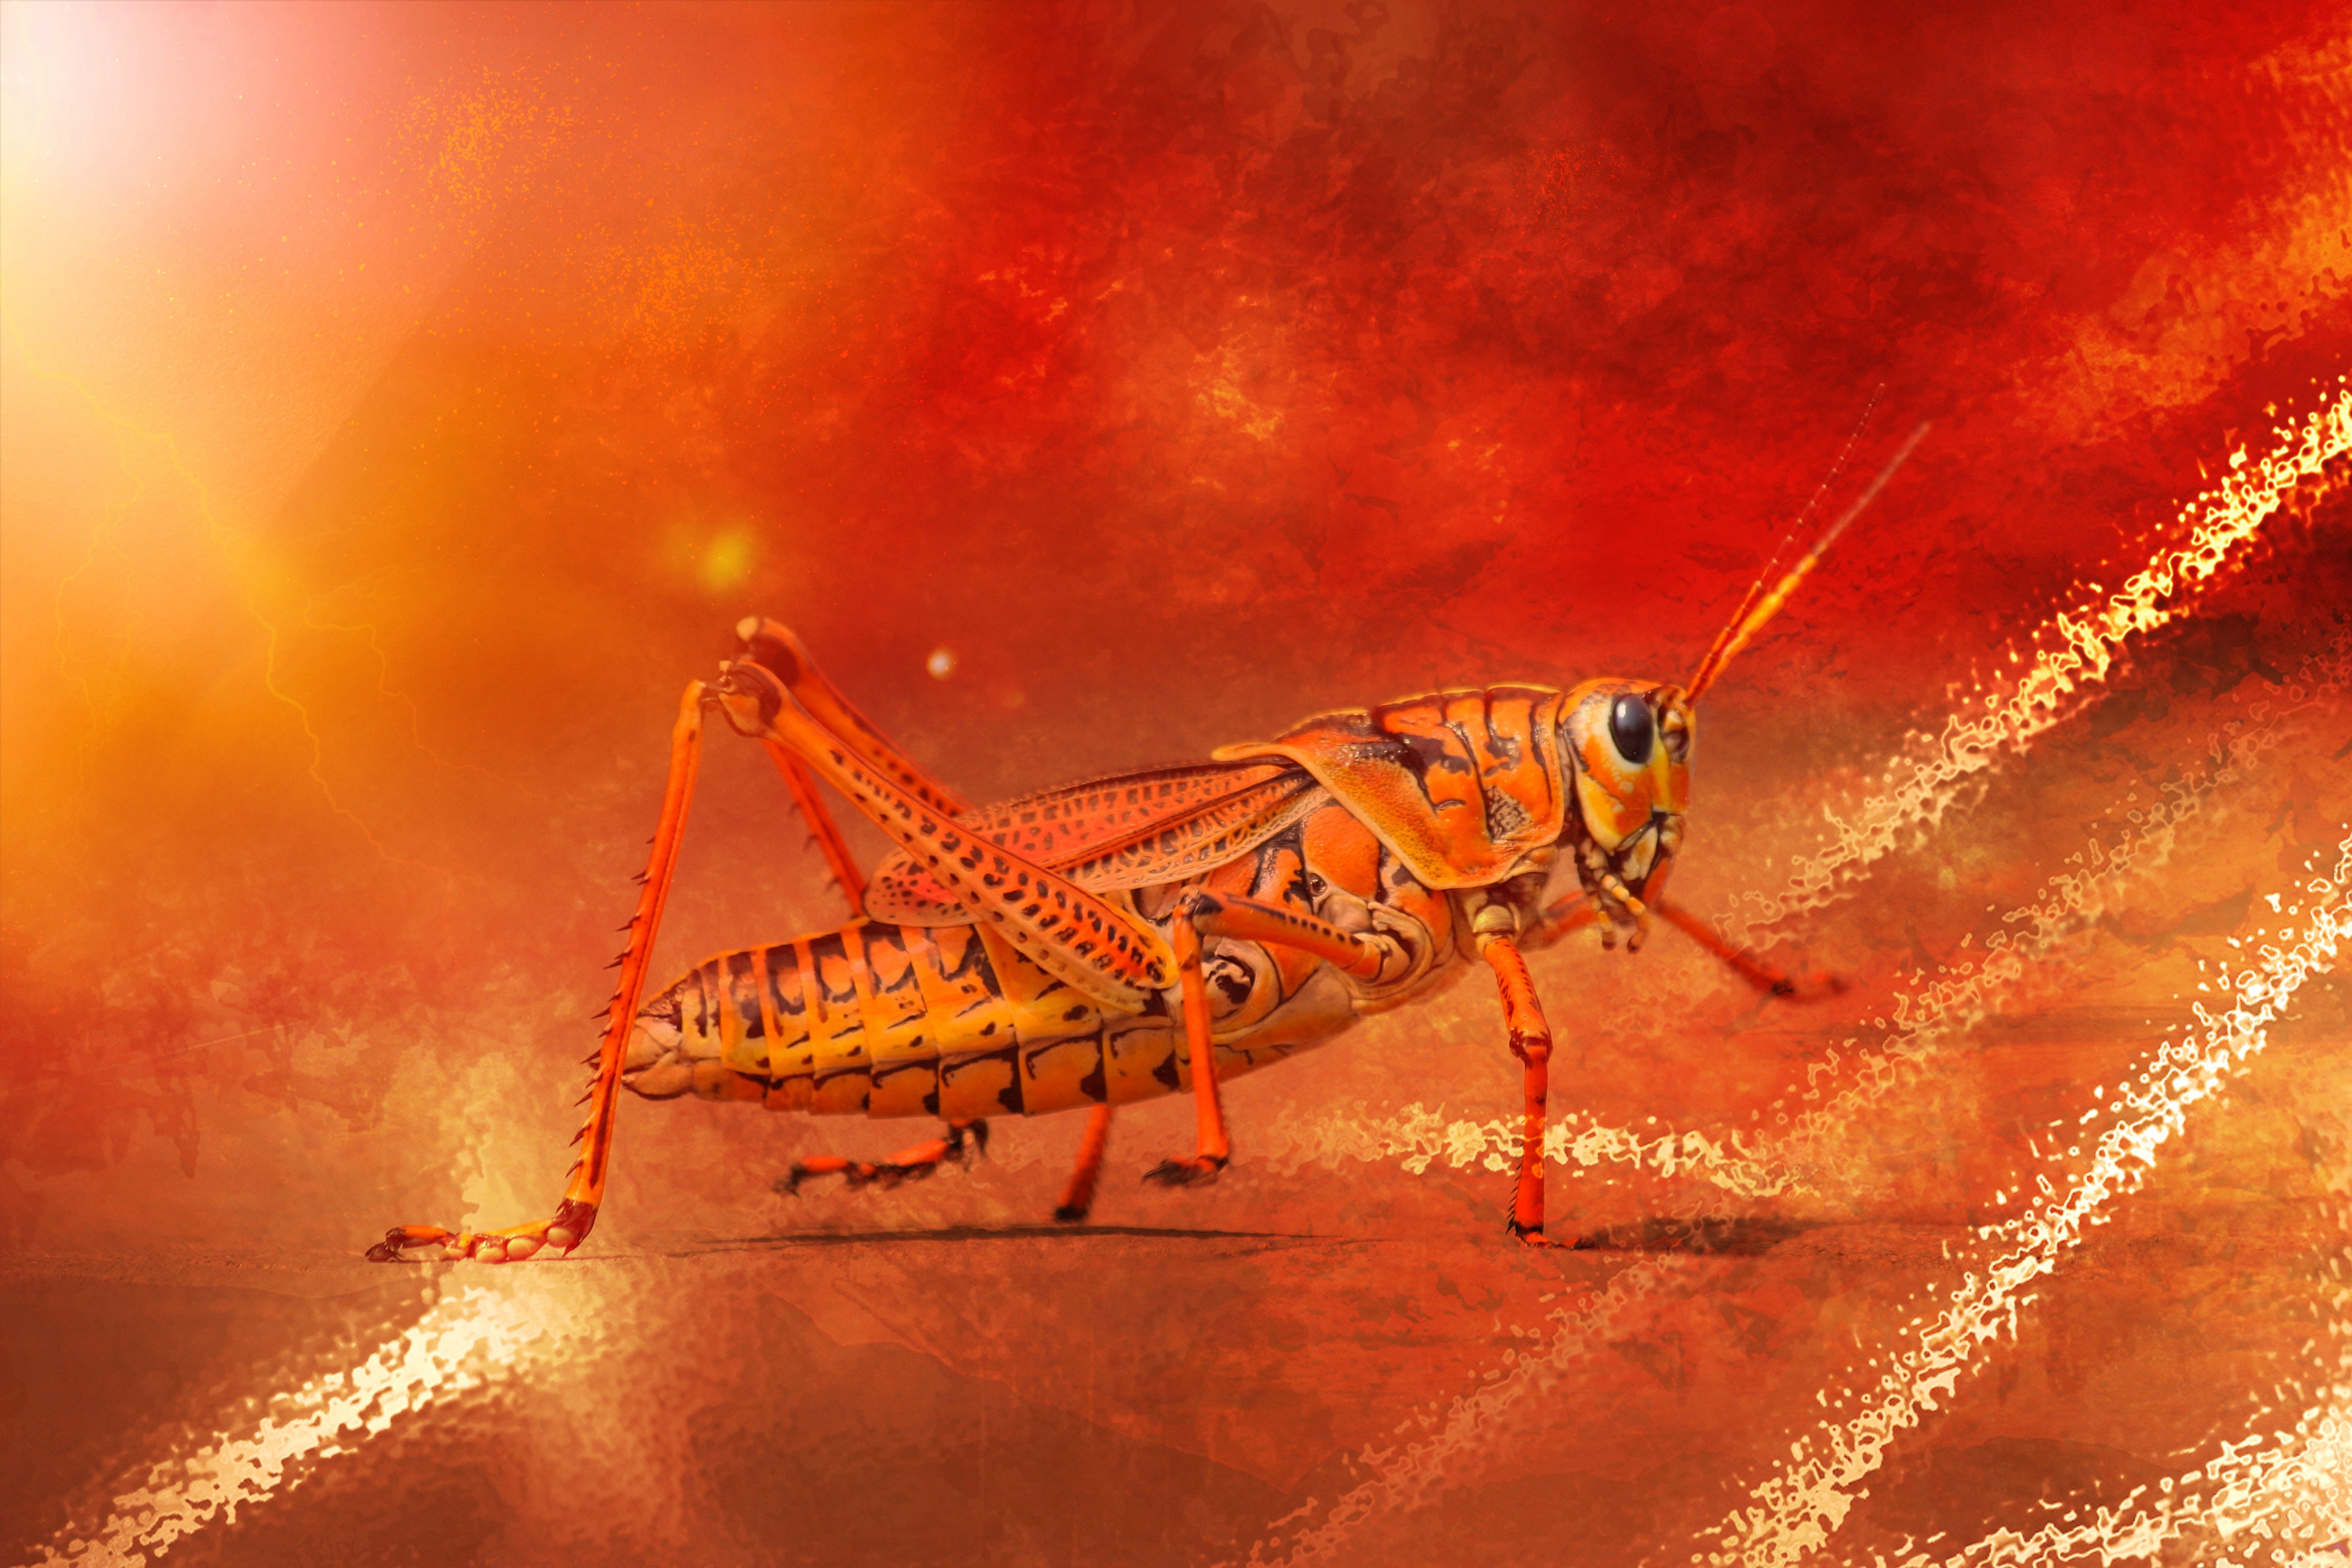
animal, vehicle, insect, close, invertebrate, grasshopper, screenshot, macro photography, computer wallpaper, geological phenomenon